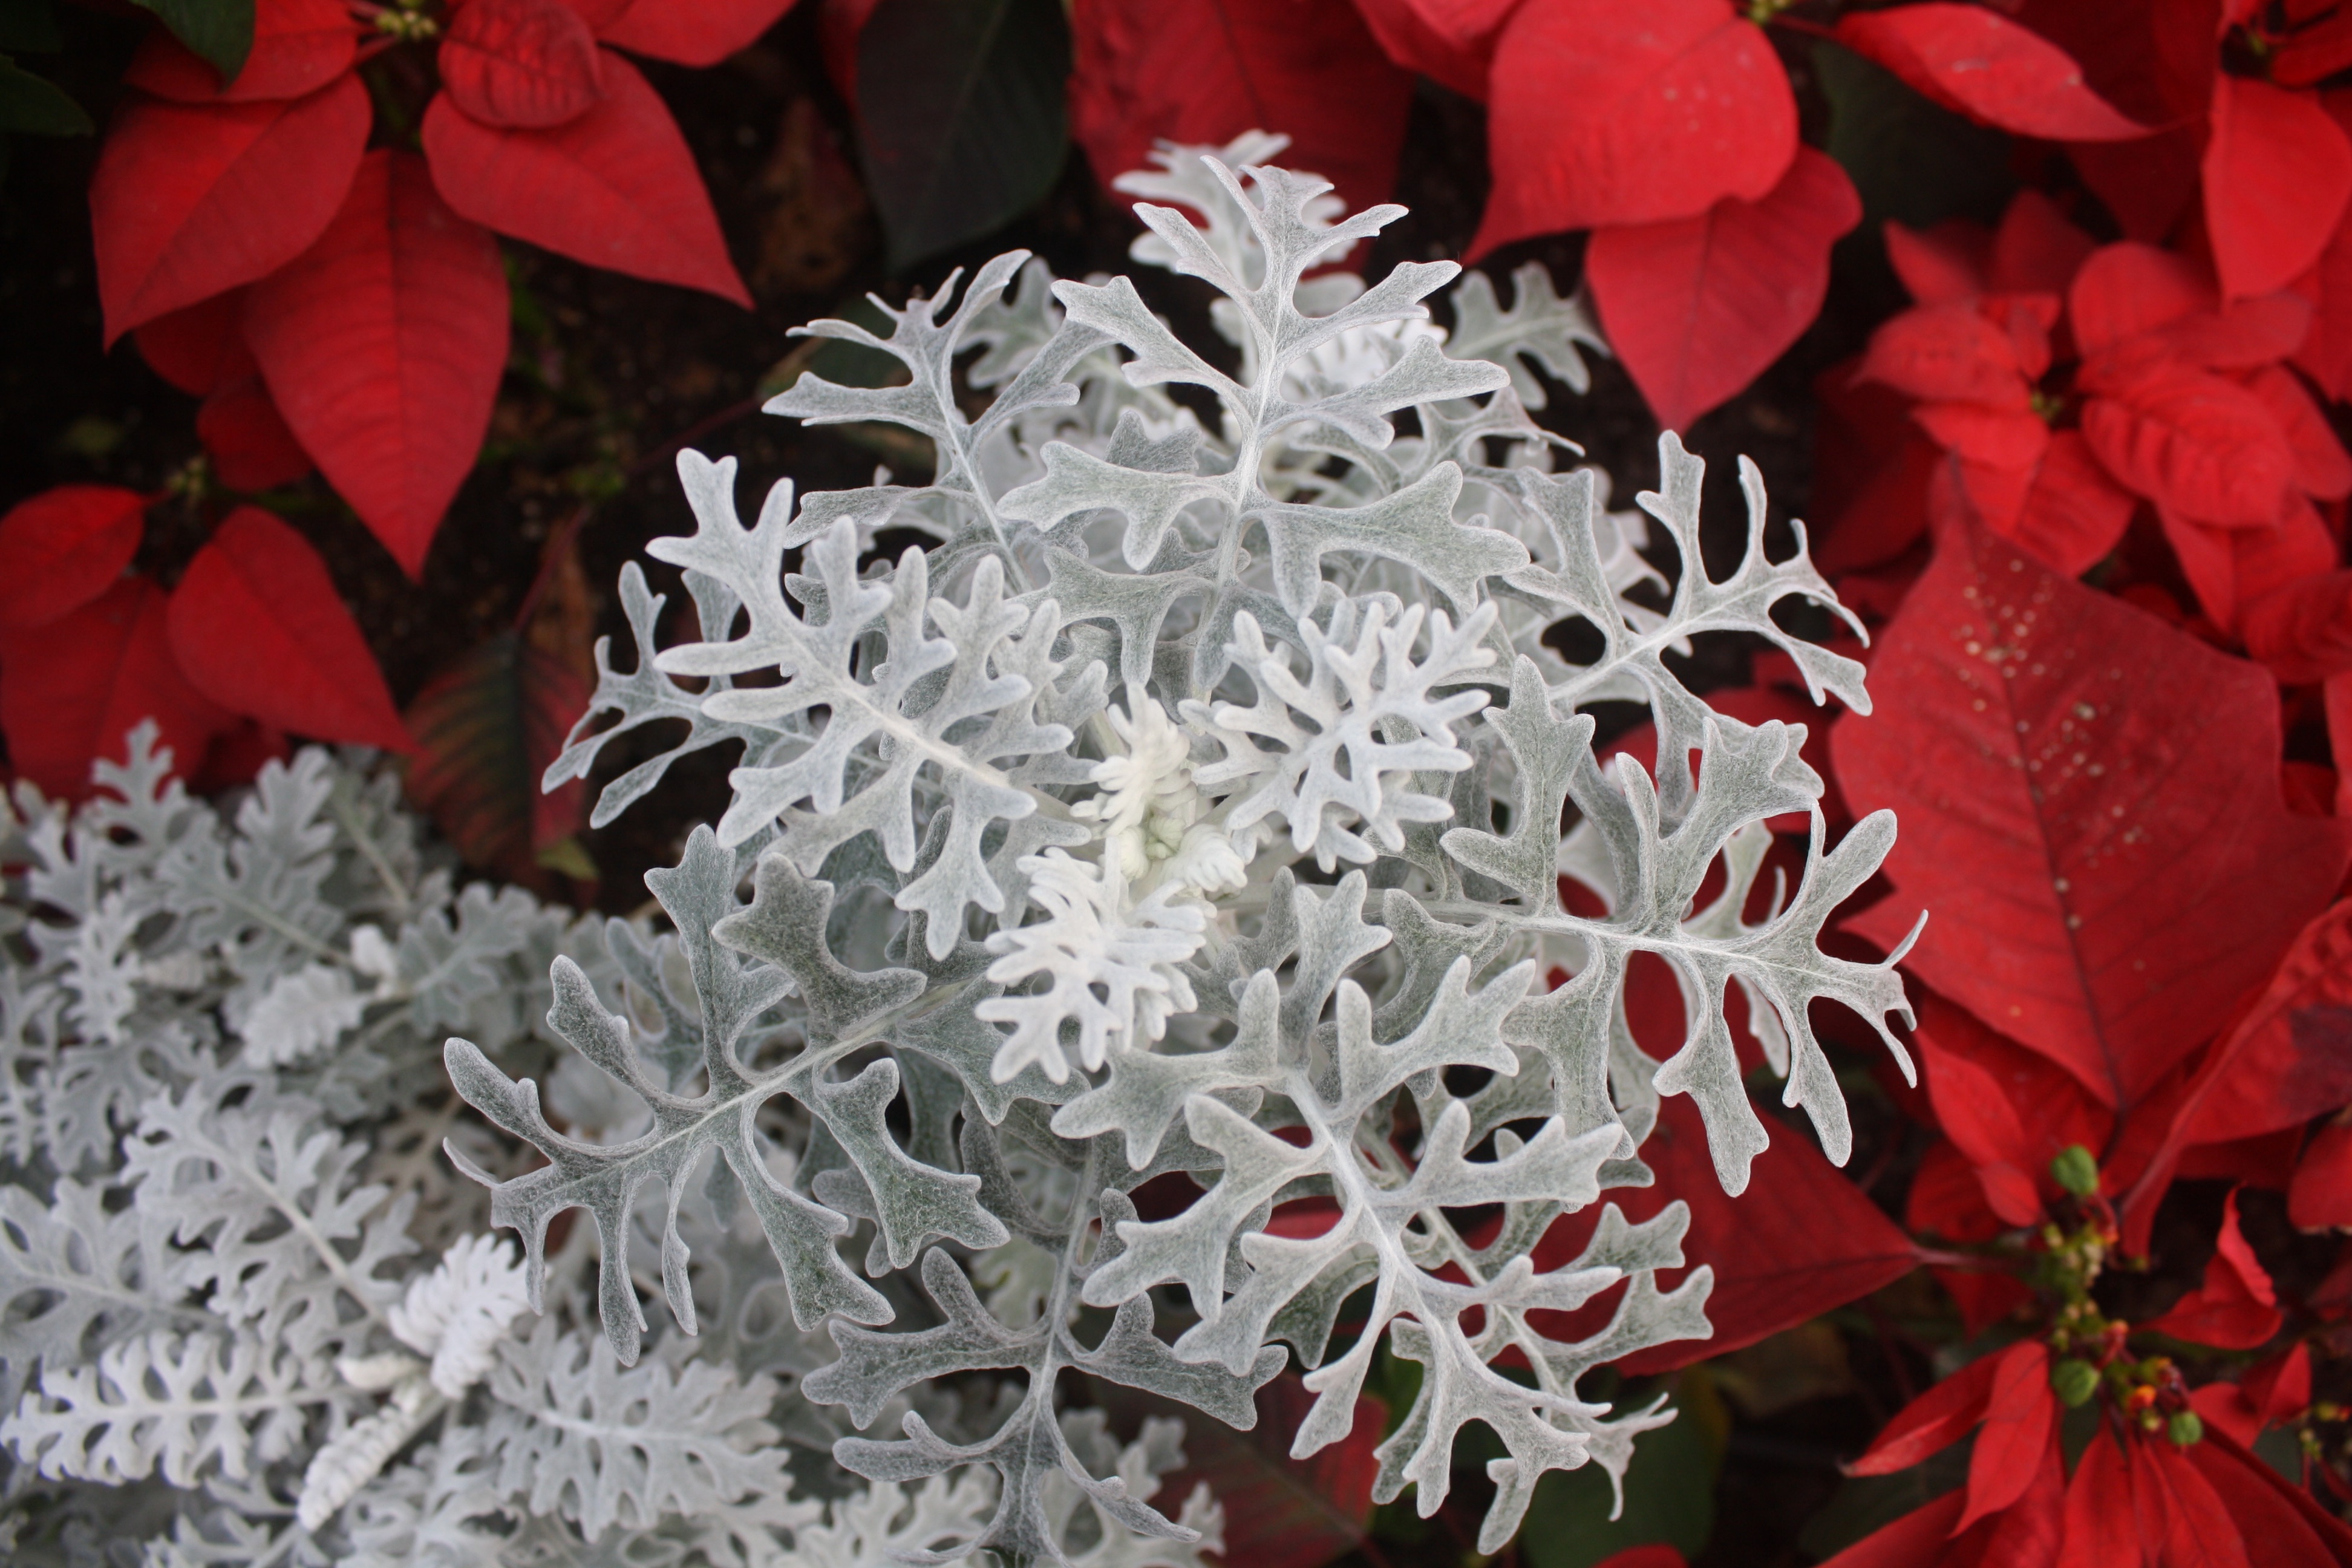
branch, leaf, flower, petal, christmas decoration